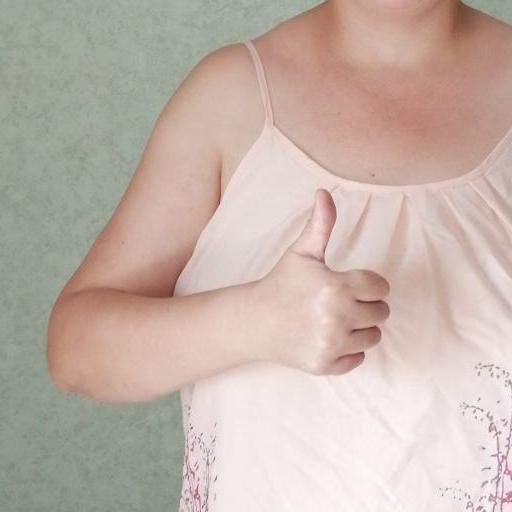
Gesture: like